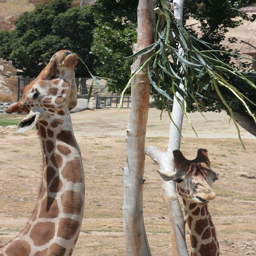
Two giraffes in a sanctuary feeding on leaves
Two giraffes standing near a tree with one looking up at a tree
a couple of giraffes are standing by a tree
two giraffe standing next to a tree in a sandy area
Giraffes reach up to eat from a high branch.